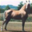
Label: horse